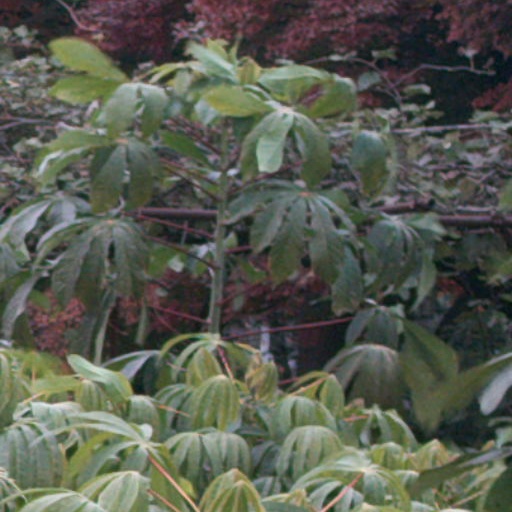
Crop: cassava